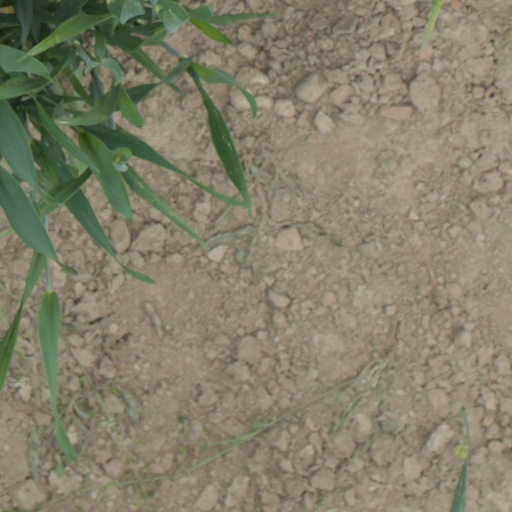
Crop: wheat